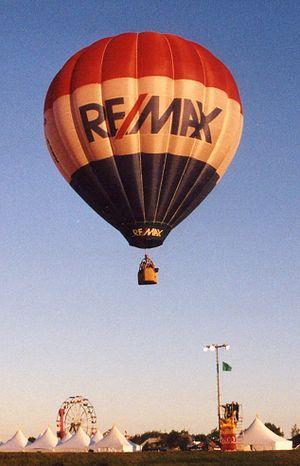
RE / MAX International est une organisation immobilière. Fondée à Denver au Colorado en 1973, l'entreprise RE/MAX, qui tire son nom de « Real Estate Maximum », est présente dans 100 pays dans le monde, dont les États-Unis, le Canada, et tout le continent américain, ainsi qu'en Europe avec 40 pays représentés, et pour finir en Asie et en Afrique.